History of Zakynthos

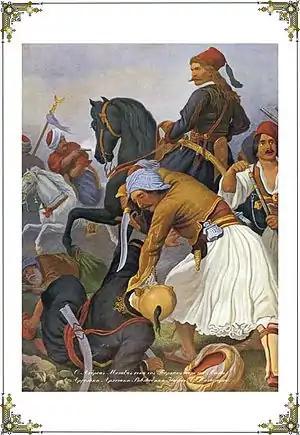
The Battle of Lala by Peter von Hess, 1835. The depiction of Cephalonian leader, Metaxas is unlikely to be incorrect as the Ionian Islanders probably wore a more western-style military uniform.

The French abandoned their coastal batteries and retreated entirely into the castle above Zakynthos town. Sensing a crushing victory over the French and the Zakynthian Patriots, and buoyed by their newly found political freedom, the peasants rushed the French into Zakynthos town but were held at bay by the French artillery. In frustration, they ransacked government buildings, public records were burnt in St Mark's Square (including the Tree of Freedom) and the prisons were opened. They even pillaged the homes of pro-French Zakynthians and stormed the Jewish neighbourhood in Zakynthos town because they had sided with the French.